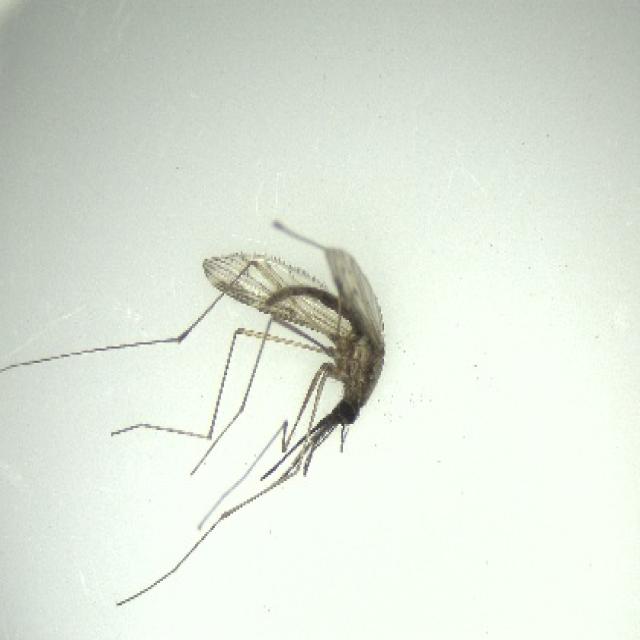
Species: anopheles_sinensis